Atmosfair

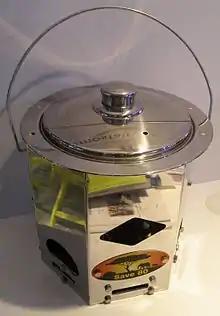
Stove "Save-80" for efficient biomass usage for cooking

In 2010 a study conducted by the Eberswalde University for Sustainable Development reviewing carbon offset providers in Germany determined Atmosfair as the only provider to achieve the overall rating "very good" (""). In the categories "realistic calculation", "offsetting quality" and "consumer communication", Atmosfair scored the rating "very good".